Zoltán Kelemen (figure skater)

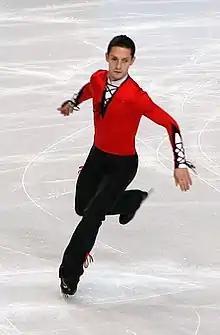
Kelemen in 2010.

Zoltán Kelemen (born 31 July 1986) is a Romanian former competitive figure skater. He is an eight-time Romanian national champion. He qualified for the free skate at the 2014 Winter Olympics, the 2014 World Championships, five European Championships, and two World Junior Championships.